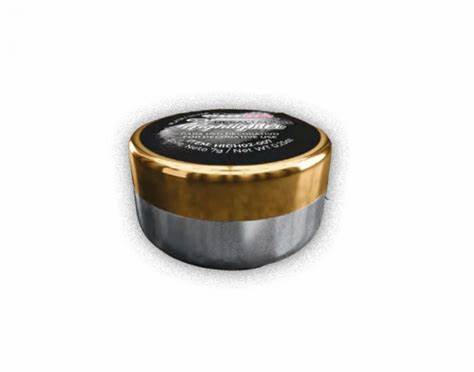
Waste category: metal